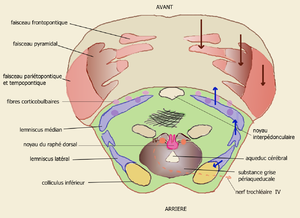
Mésencéphale, coupe au niveau de la jonction pontomésencéphalique
Les éphrines, également connues sous les termes de ligands d'éphrine ou de protéines interagissant avec le récepteur de la famille Eph, sont une famille de protéines qui servent de ligands au récepteur Eph. Les récepteurs Eph, à leur tour, composent la plus grande sous-famille connue des protéines de type récepteur à activité tyrosine kinase. Le couplage éphrine/Eph, est uniquement actif sur les interactions de cellule à cellule de type directe.
Le mésencéphale, ou cerveau moyen, est, chez les chordés, une région du tronc cérébral reliée au cerveau, située entre la protubérance en bas et le diencéphale en haut. Il comprend, de l’avant vers l'arrière :